Benjamin Young House (Stevensville, Montana)

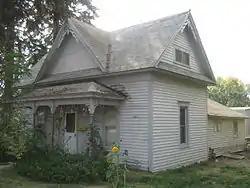

Benjamin Young House in Stevensville, Montana, also known as Cole House, is a -story cross-gabled Carpenter Gothic house which was built in 1900 and has since been expanded. It was built by a relatively rare plank-wall construction method.